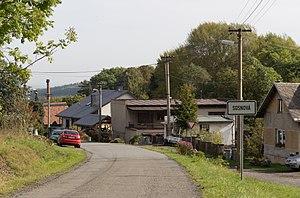
Sosnová est une commune du district d'Opava, dans la région de Moravie-Silésie, en République tchèque. Sa population s'élevait à 401 habitants en 2017.